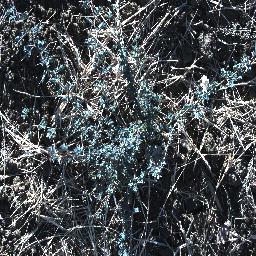
Label: prickly_acacia